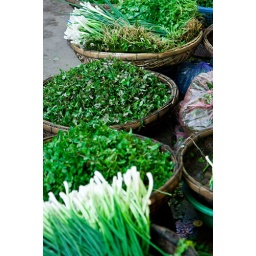
Leafy green garden fresh vegetables for sale in a street market in Hoi An's old town.